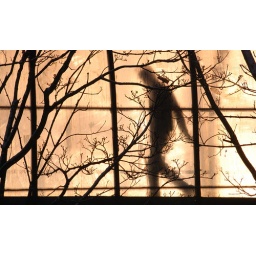
there were interesting shadows in the glass tunnell access to the exhibition centre train station, in glasgow